Rodrigo Arango Velásquez

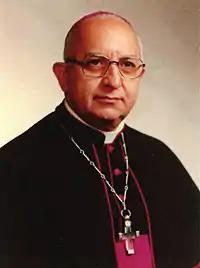
Rodrigo Arango Velásquez

Rodrigo Arango Velásquez (March 4, 1925 – December 27, 2008) was the second Catholic Bishop of the Diocese of Buga, Colombia. He was the first Colombian Bishop of the Sulpician order.